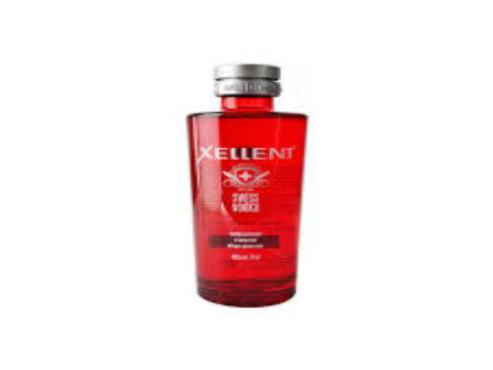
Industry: Necessities